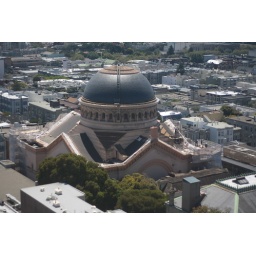
I like the look of this building. I took this from the 6th floor of another building in San Francisco.